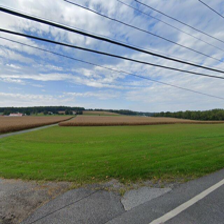
Label: streetView